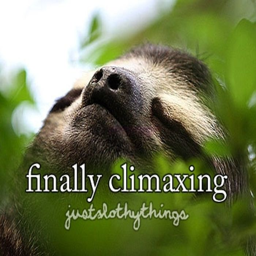
what it 's like to be a sloth